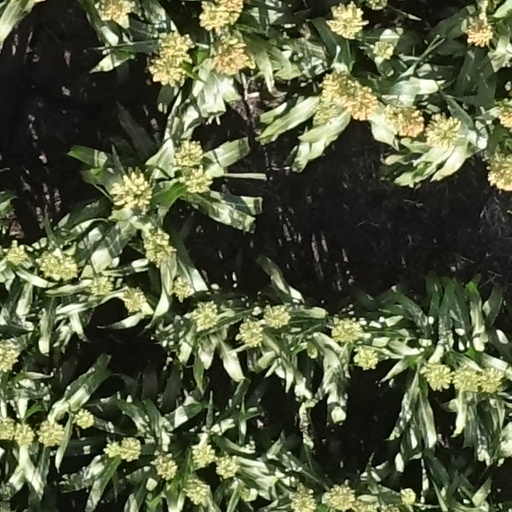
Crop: sorghum